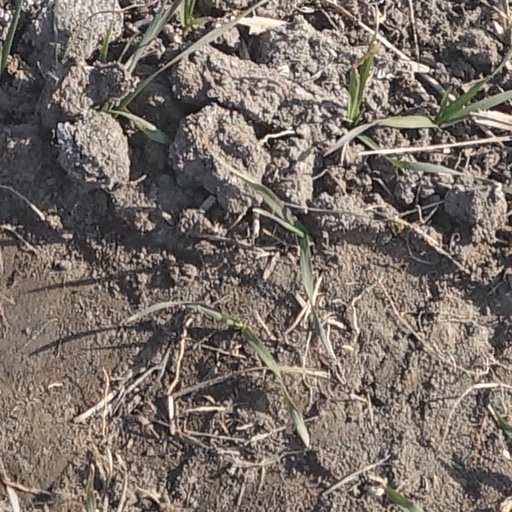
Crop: wheat